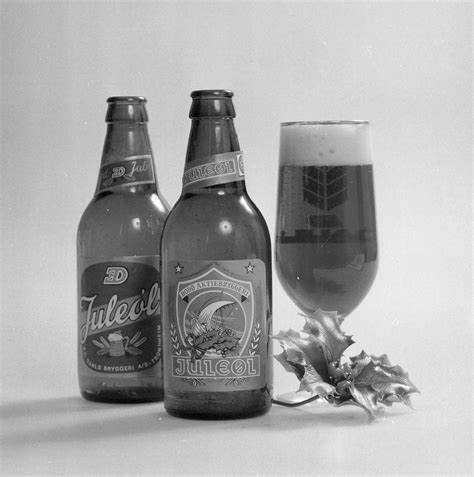
Waste category: glass